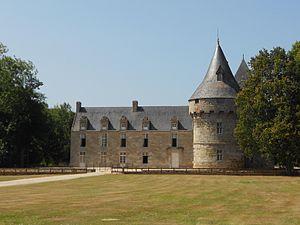
Château du 16ème 17ème siècle.
Cet article recense les sites naturels protégés du département des Côtes-d'Armor, en France.
Plouguiel [plugjɛl] est une commune du département des Côtes-d'Armor, dans la région Bretagne, en France.
Cet article recense une partie des monuments historiques des Côtes-d'Armor, en France.